Gulam Mohammed Sheikh

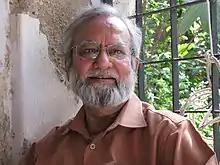
Mohammed Sheikh in 2008

Ghulam Mohammed Sheikh (born 16 February 1937) is a painter, poet and art critic from Gujarat, India. He was awarded the Padma Shri in 1983 and Padmabhushan in 2014 for his contribution in field of art.